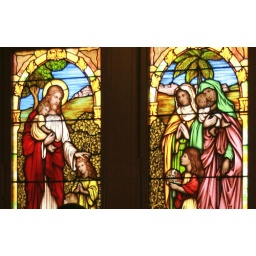
The stained glass windows inside St. Vincent de Paul's soup kitchen in downtown Louisville.